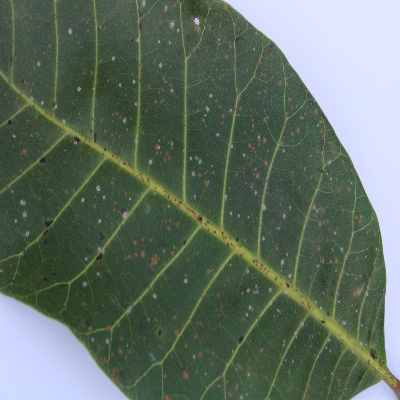
Crop: Cashew
Condition: red rust